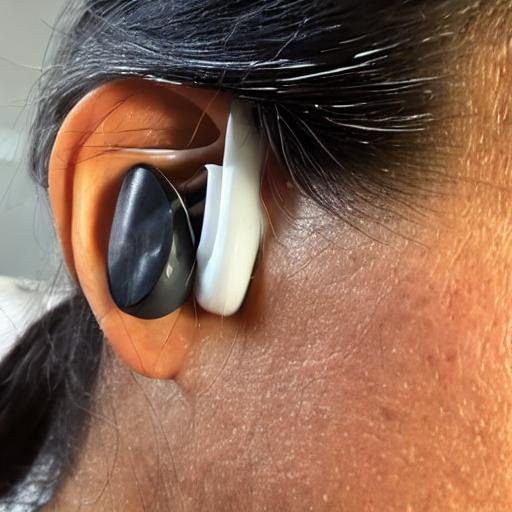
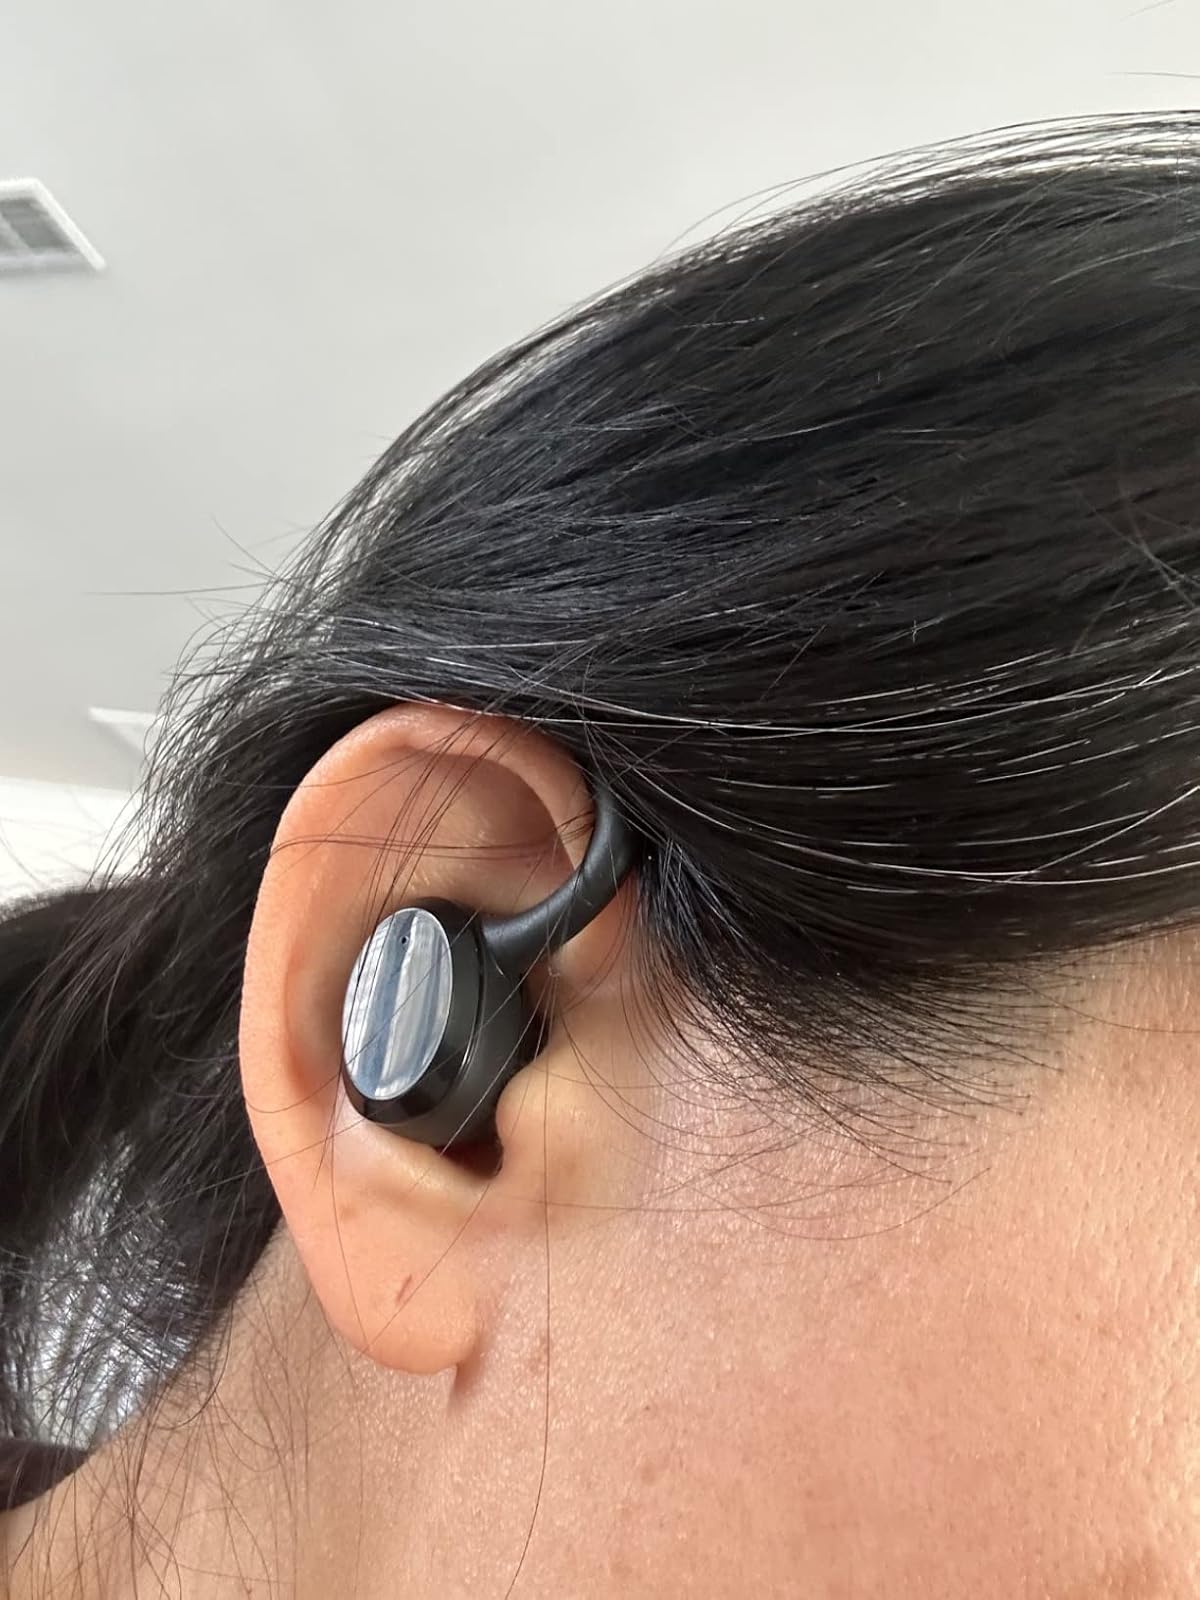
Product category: earbuds
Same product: no